HER2

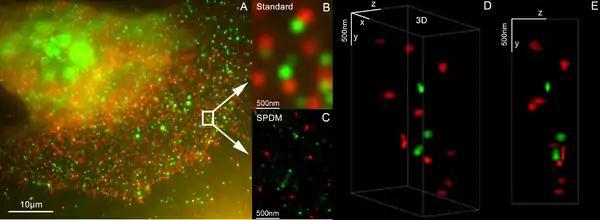
Her2 and Her3 distribution on a breast cell, (3D Dual Colour Super Resolution Microscopy SPDMphymod / LIMON, marked with Alexa 488 and 568)

HER2 testing is performed on breast biopsy of breast cancer patients to assess prognosis and to determine suitability for trastuzumab therapy. It is important that trastuzumab is restricted to HER2-positive individuals as it is expensive and has been associated with cardiac toxicity. For HER2-positive tumors, the benefits of trastuzumab clearly outweigh the risks.